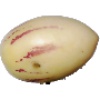
Label: Pepino 1